Howard Stupp

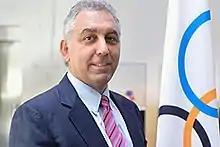

Howard Michael Stupp (born 3 May 1955) is a Canadian former wrestler. An Olympian, he won five Canadian championships (1976, 1978, 1979, 1980, 1981), two Pan Am Games titles (1975, 1979), two Canadian Interuniversity Athletics Union championships, and four titles at the Maccabiah Games in Israel. After graduating from McGill University, he worked at the International Olympic Committee, including 35 years as the Director of Legal Affairs.